Dave Erickson

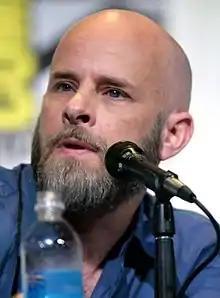
Erickson at the 2016 San Diego Comic-Con

David C. Erickson is an American television writer and producer best known for co-creating "Fear the Walking Dead" with Robert Kirkman, for which he was showrunner until the end of the third season; he stepped down in order to make more shows for AMC. He also created the television series "Canterbury's Law", and wrote and produced for television series "Sons of Anarchy" and "Low Winter Sun". He most recently signed an overall deal with MRC.